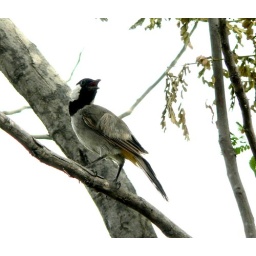
Showing yellow vent under tail..yet another from my bird tree in my garden